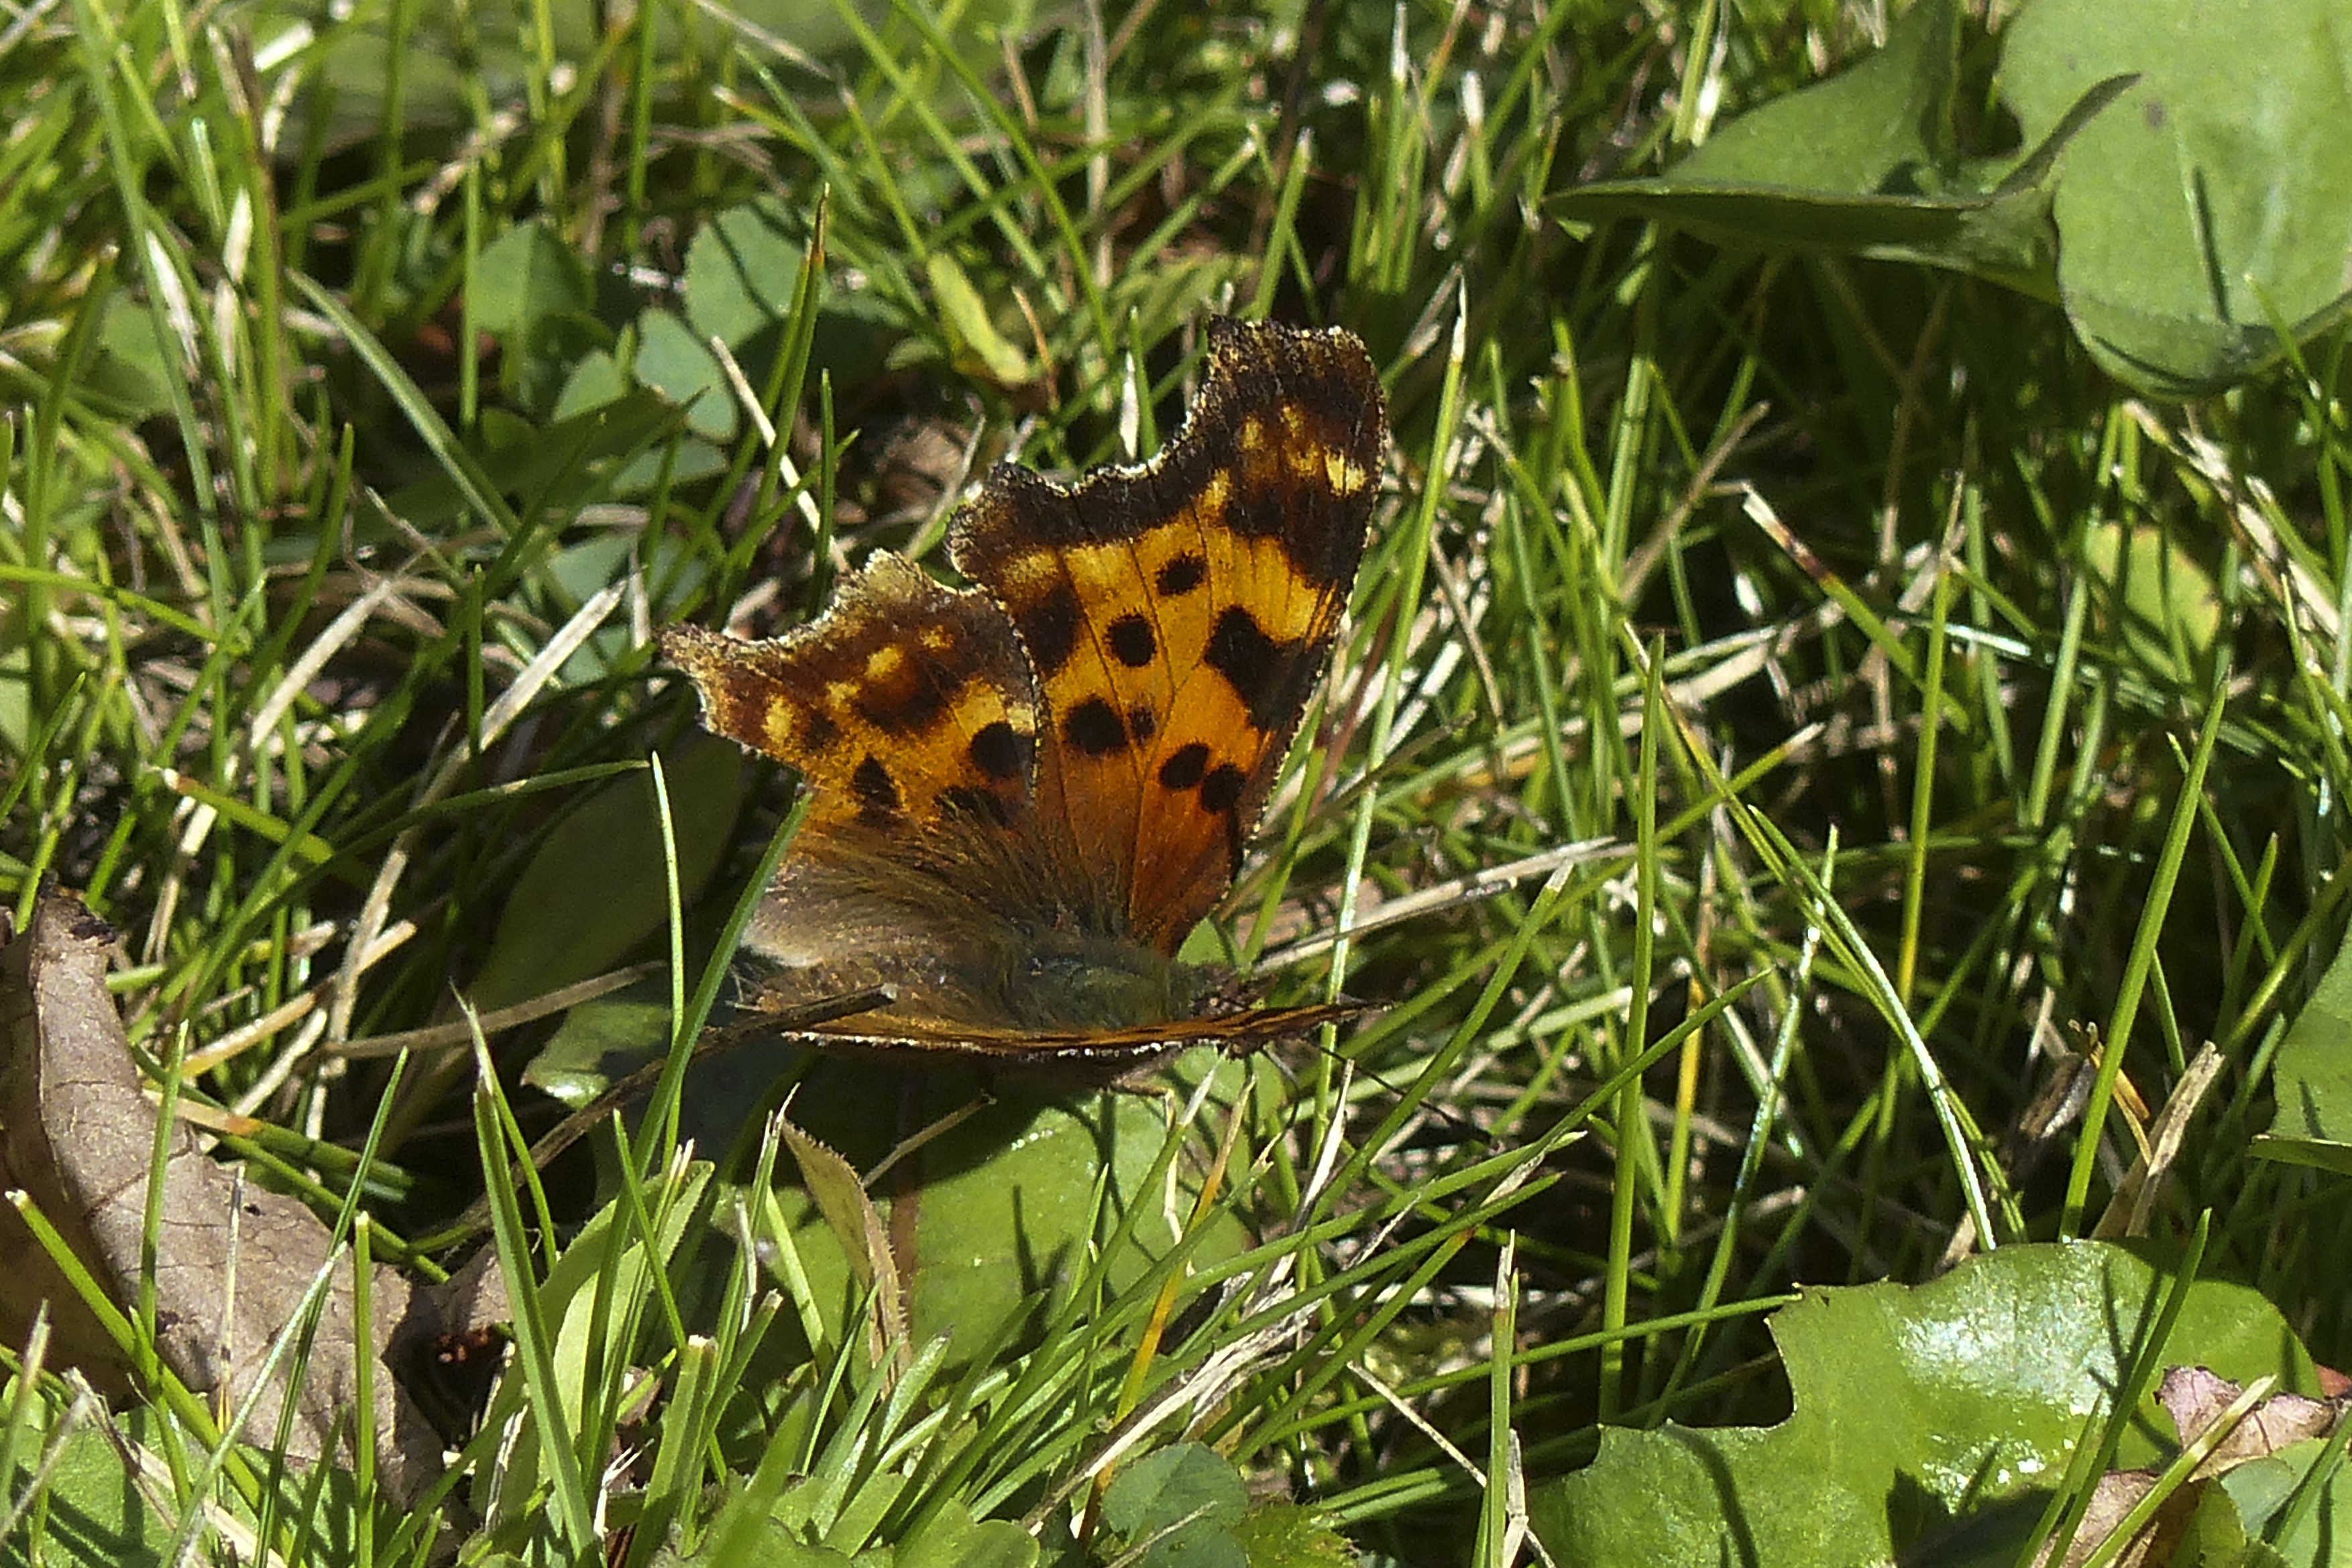
nature, grass, meadow, flower, summer, wildlife, orange, insect, botany, butterfly, black, fauna, invertebrate, wings, moths and butterflies